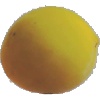
Label: Peach 2